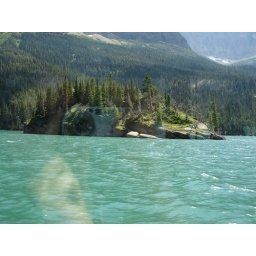
I liked the juxtaposition of natural and technology of me and my camera reflected in the window of the boat when I took this picture